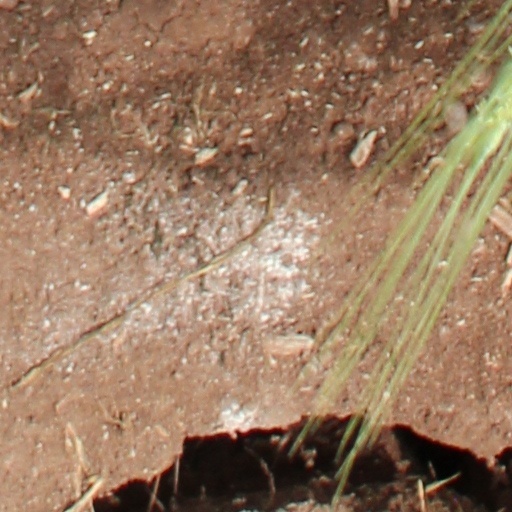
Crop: wheat